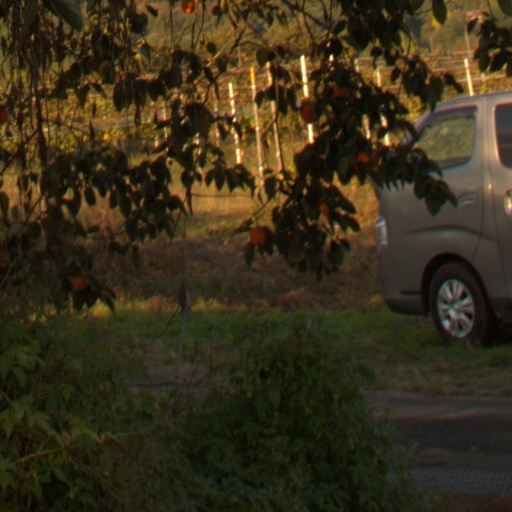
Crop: grape